Anne Rasmussen (educator)

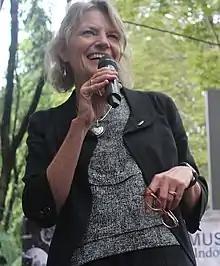
Anne Rasmussen

Anne K. Rasmussen (born 1959) is an American educator and ethnomusicologist. Rasmussen is Professor of Ethnomusicology and Bickers Professor of Middle Eastern Studies at William & Mary where she also directs the William & Mary Middle Eastern Music Ensemble (Est 1994). She has repeatedly been recognized for faculty excellence and is known for the interdisciplinary, experiential learning programs she has designed for students in Oman and Morocco, as well as for her semester-long program “Washington and the Arts” taught on various occasions at William & Mary’s Washington Campus, as well as for the international cohort of musicians and scholars with whom she regularly collaborates.